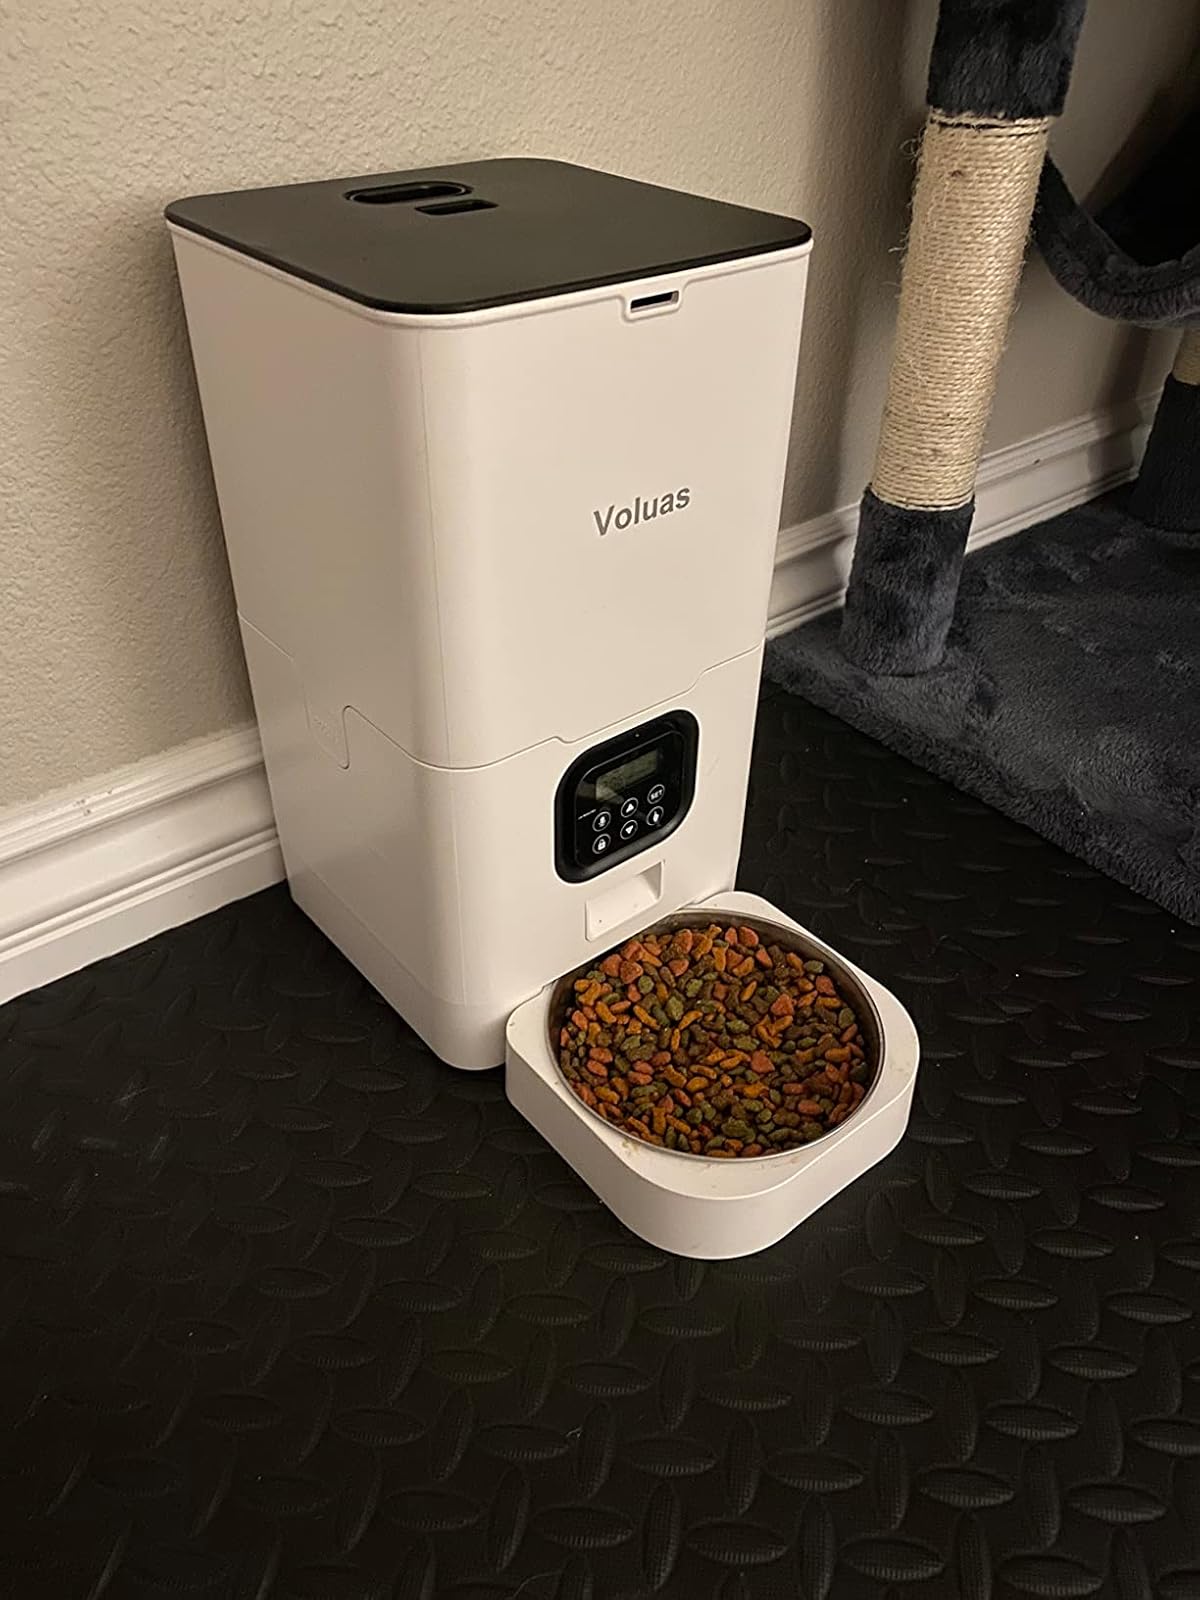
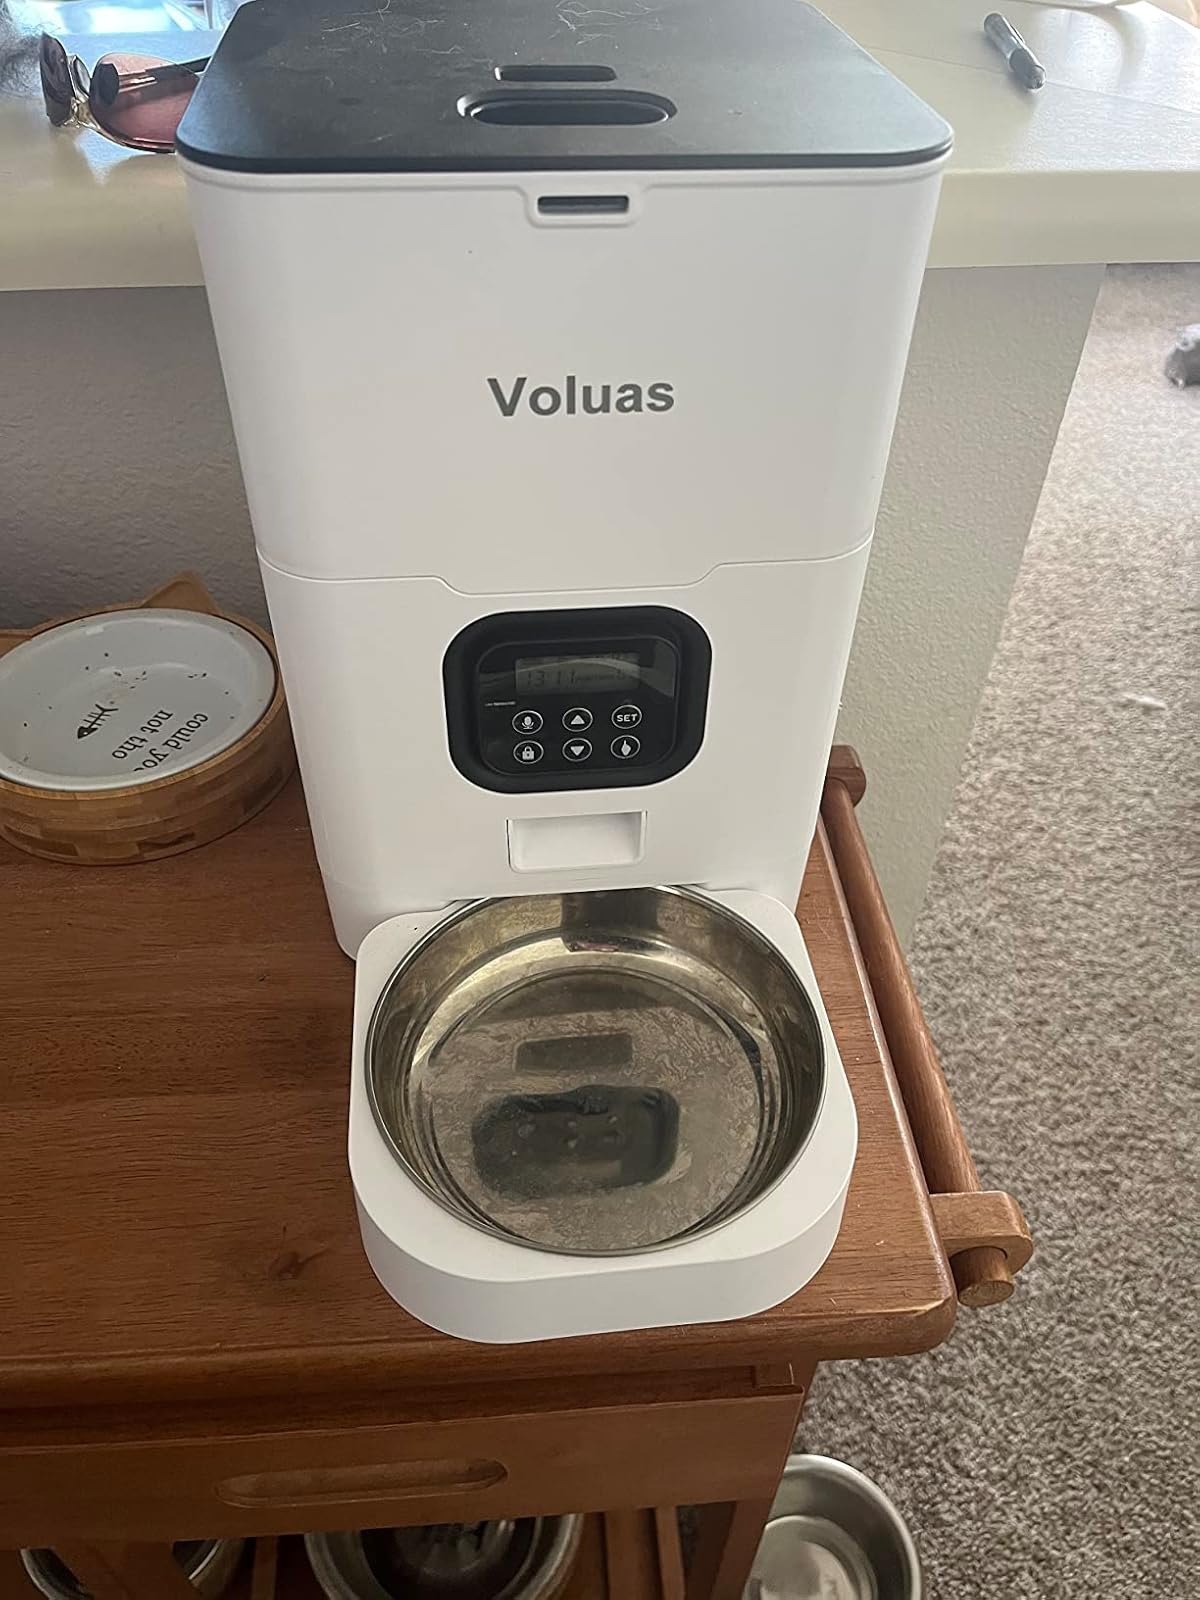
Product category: items_feeder
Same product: yes